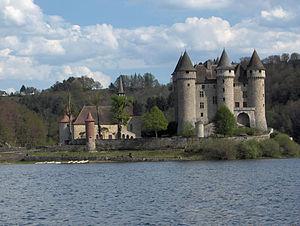
Bort-les-Orgues est une commune française, située dans le département de la Corrèze en région Nouvelle-Aquitaine.